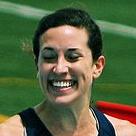
Age: 21